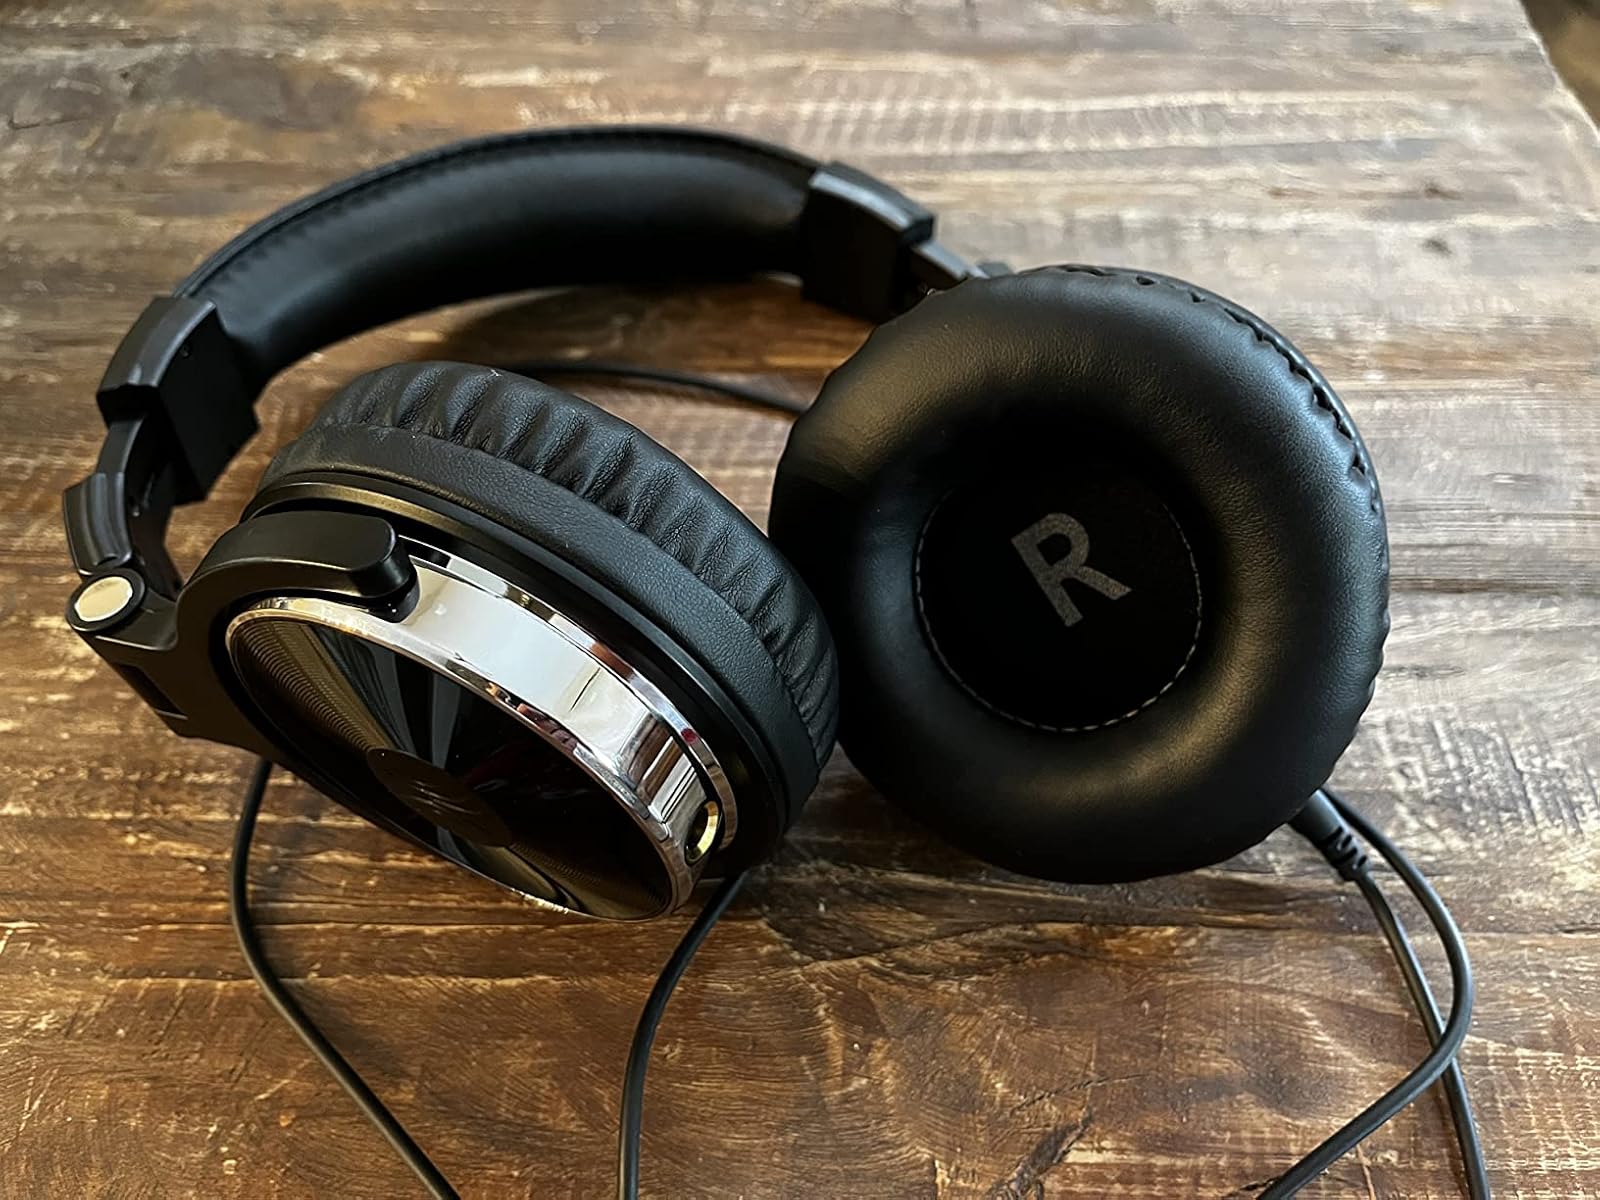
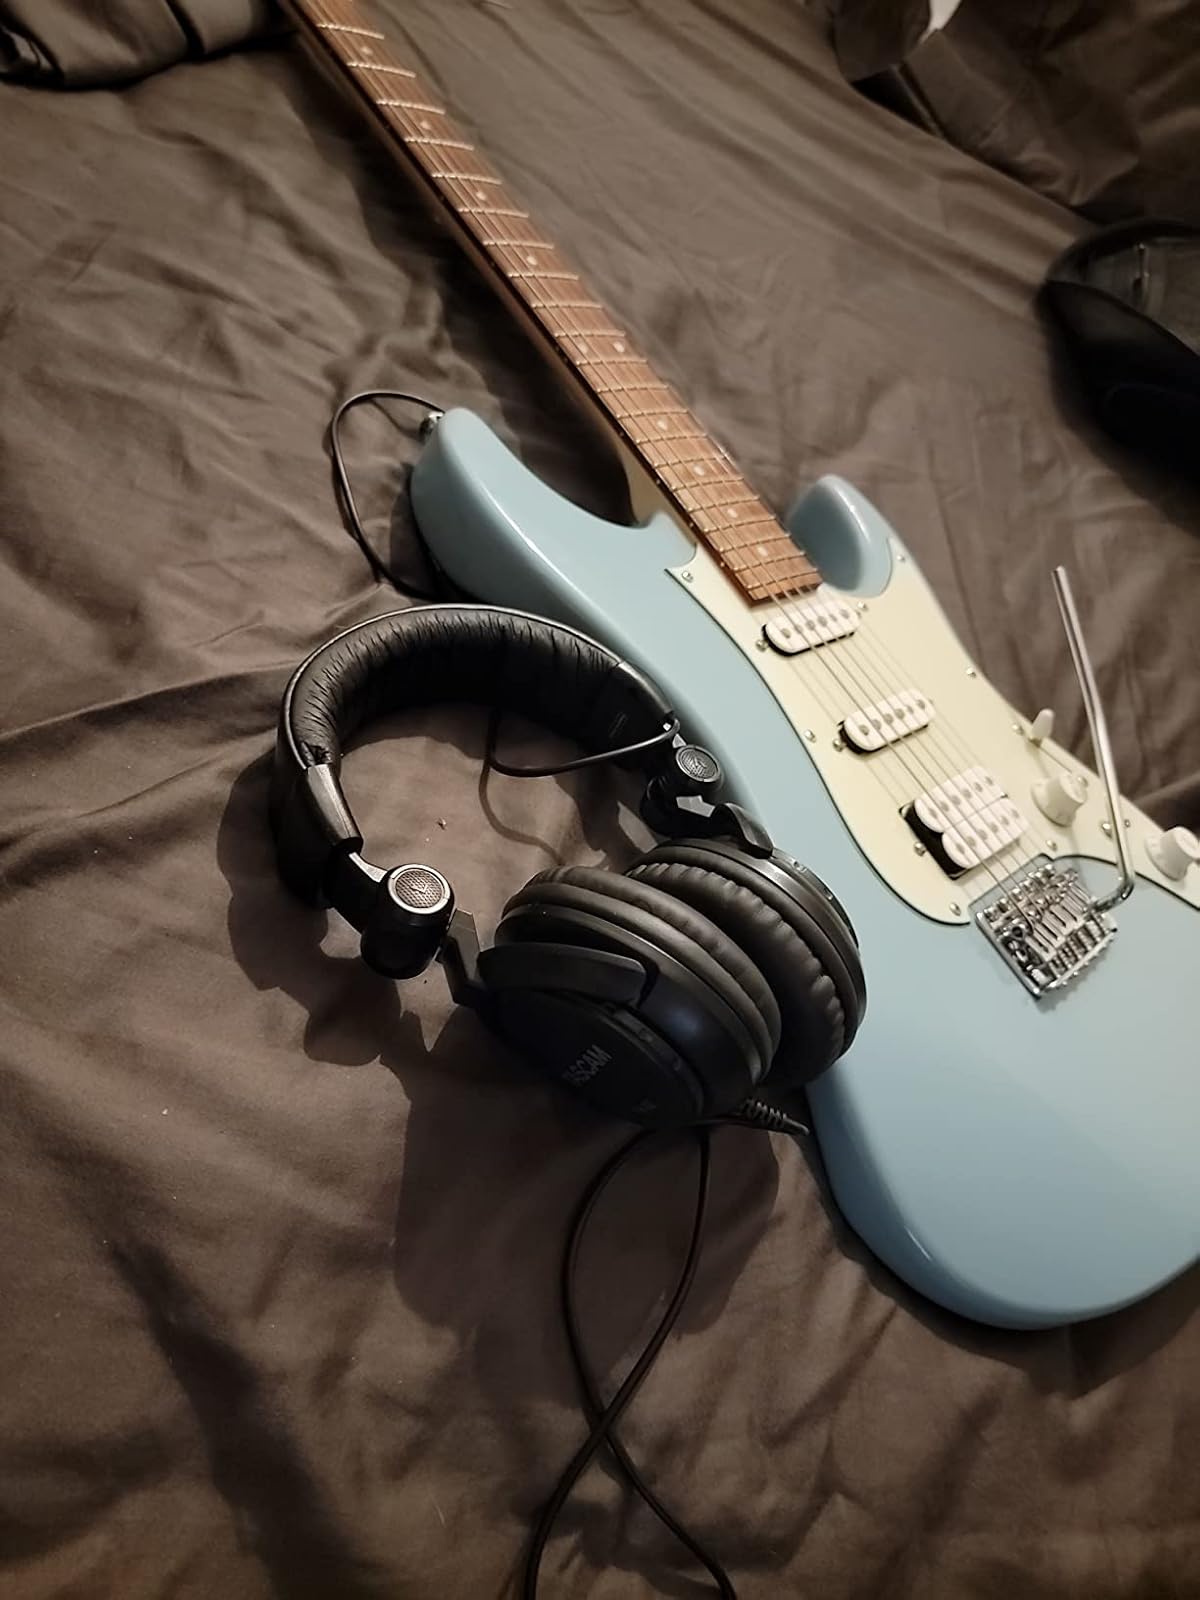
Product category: headphones
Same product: no